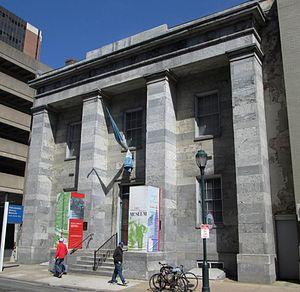
Le Philadelphia History Museum at the Atwater Kent est le musée d'histoire de la ville de Philadelphie en Pennsylvanie. Il fut fondé en 1938 sous l'impulsion du maire de l'époque, S. Davis Wilson et de Frances Wistar, qui convainquirent l'inventeur A. Atwater Kent d'acheter le bâtiment du Franklin Institute et de créer un musée d'histoire de la ville.